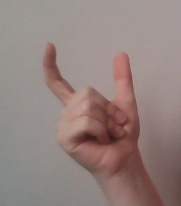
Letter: nun